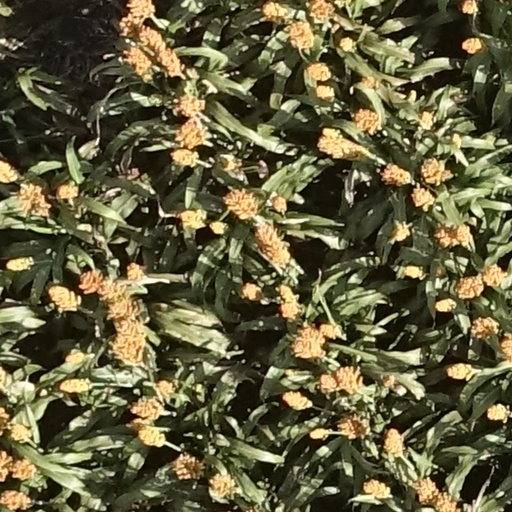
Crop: sorghum